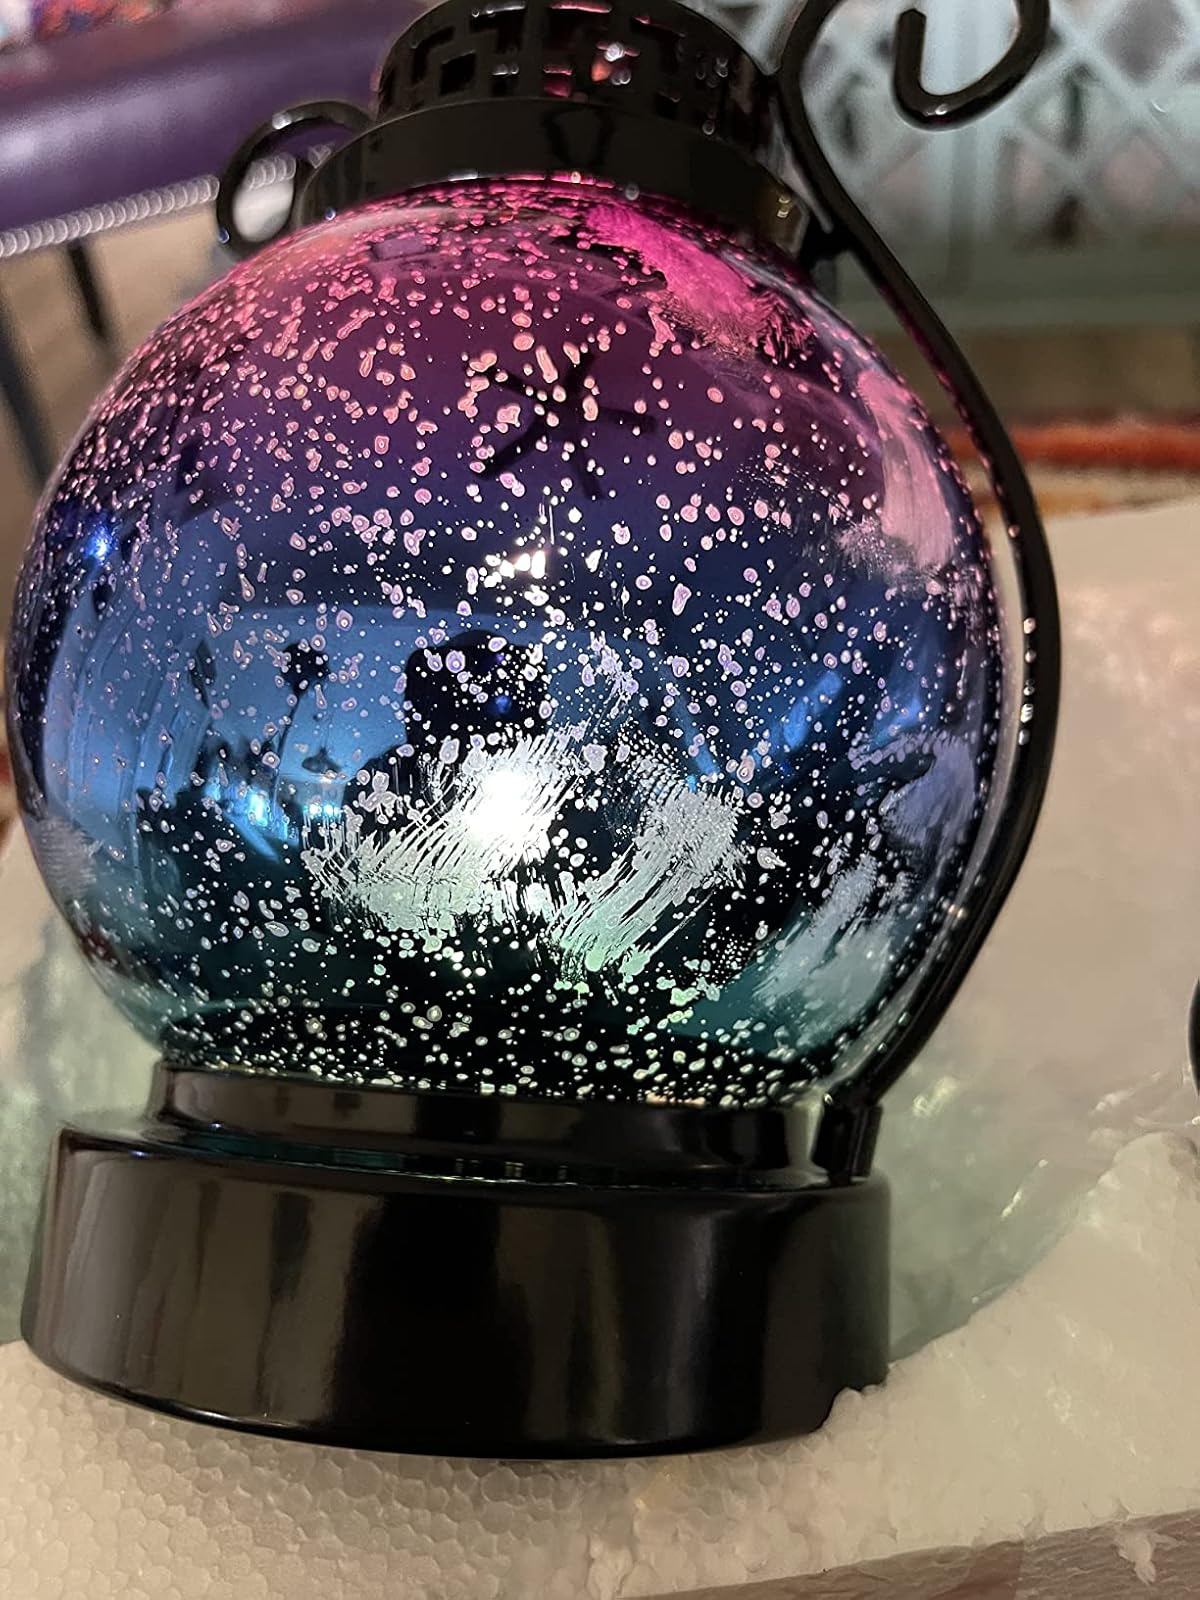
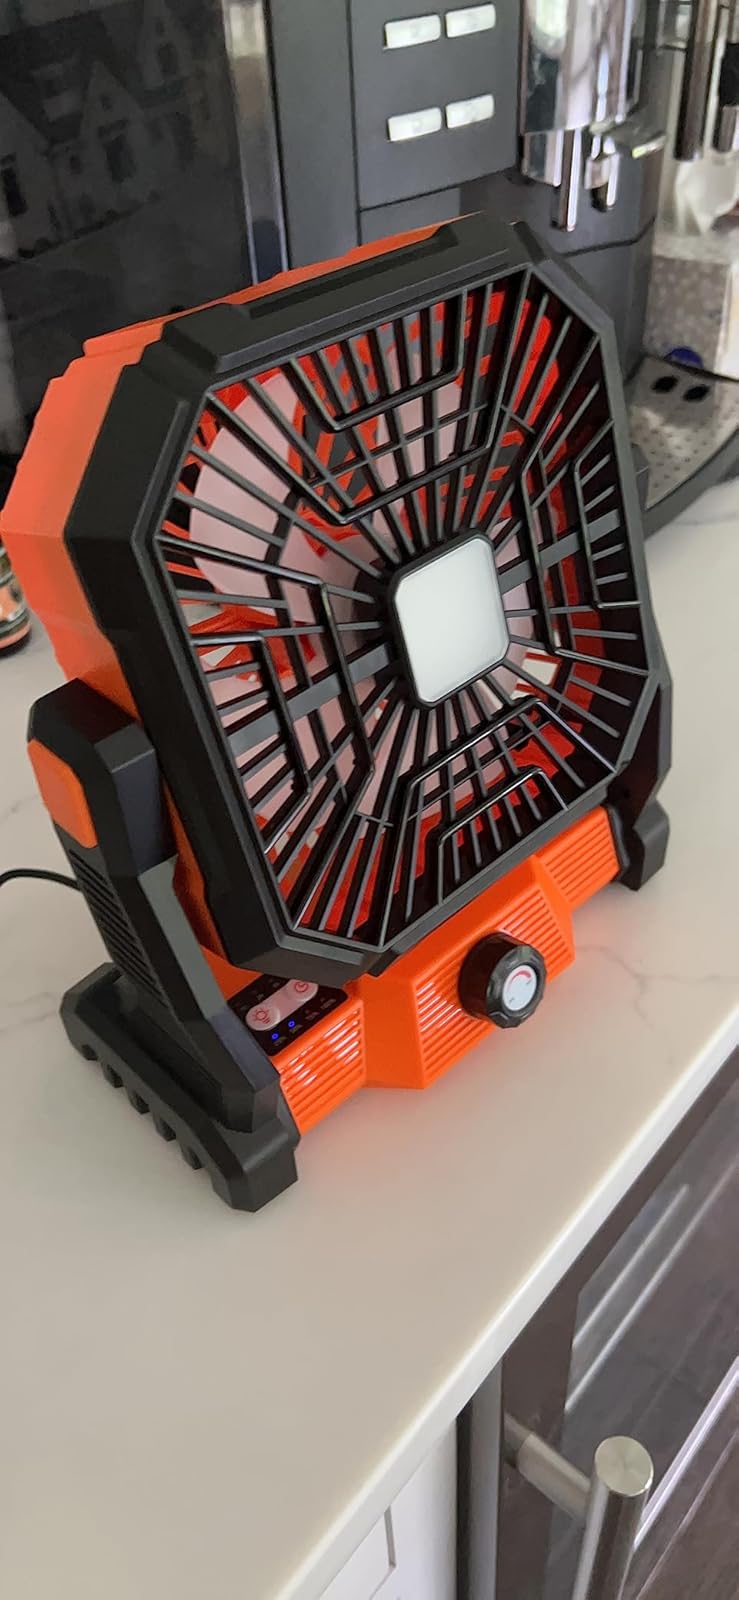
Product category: lantern
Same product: no